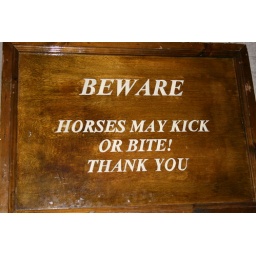
This sign was taken in London, England, U.K. at a government building that has a mounted military patrol unit.